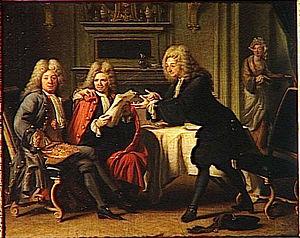
Claudine-Alexandrine-Sophie Guérin de Tencin, baronne de Saint-Martin de l’isle de Ré, née le 27 avril 1682 à Grenoble, morte le 4 décembre 1749 à Paris, est une femme de lettres qui a tenu un salon littéraire connu à l'époque. Elle est la mère de Jean d'Alembert.
Jacques Autreau, né en 1657 à Paris où il est mort le 18 octobre 1745, est un peintre, dramaturge et poète français.